Diane Ladd

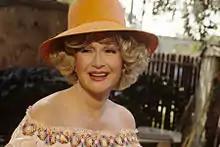
Ladd as Lucille in "Hold Me, Thrill Me, Kiss Me".

In 2004, Ladd played psychic Mrs. Druse in the television miniseries of Stephen King's "Kingdom Hospital". In April 2006, Ladd released her first book, "Spiraling Through The School of Life: A Mental, Physical, and Spiritual Discovery". In 2007, she co-starred in the Lifetime Television film "Montana Sky".